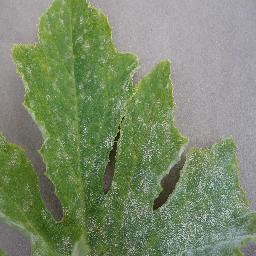
Label: Squash___Powdery_mildew